Elsbeth Stagel

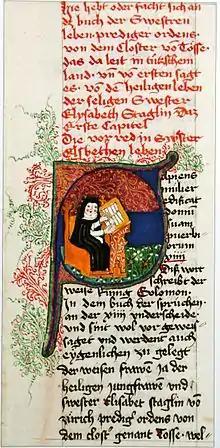
Elsbeth Stagel depicted in a copy of "Lives of the Nuns of Töss".

Elisabeth or Elsbeth Stagel (c. 1300 – c. 1360) was a Dominican nun and prioress of the Töss Convent.